Crystal radio

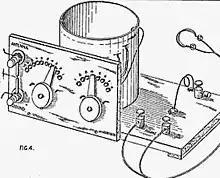
US Bureau of Standards 1922 Circular 120 ""Construction and Operation of a Simple Homemade Radio Receiving Outfit"" taught Americans how to build a crystal radio.

Wireless researchers found that a single resonant circuit used in transmitters and receivers did not have a narrow enough bandwidth to reduce interference between different stations adequately.